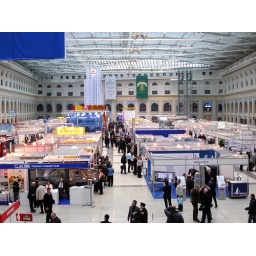
street under the roof